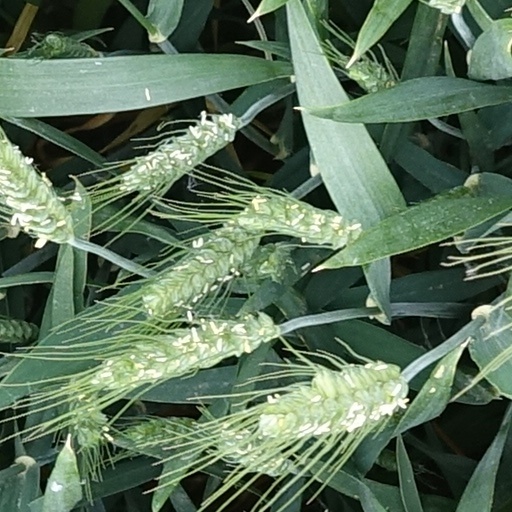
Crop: wheat